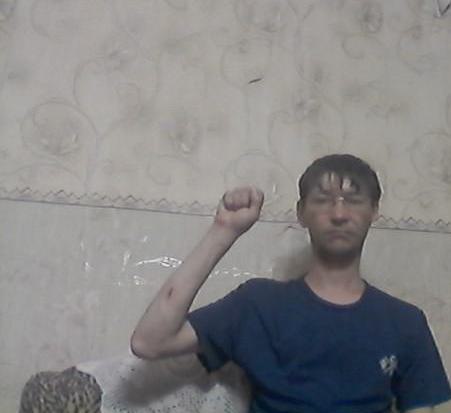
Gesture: fist